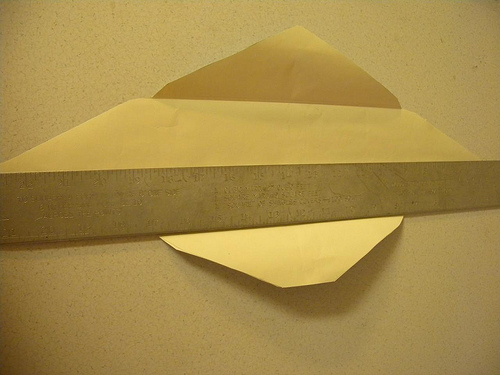
Waste category: paper